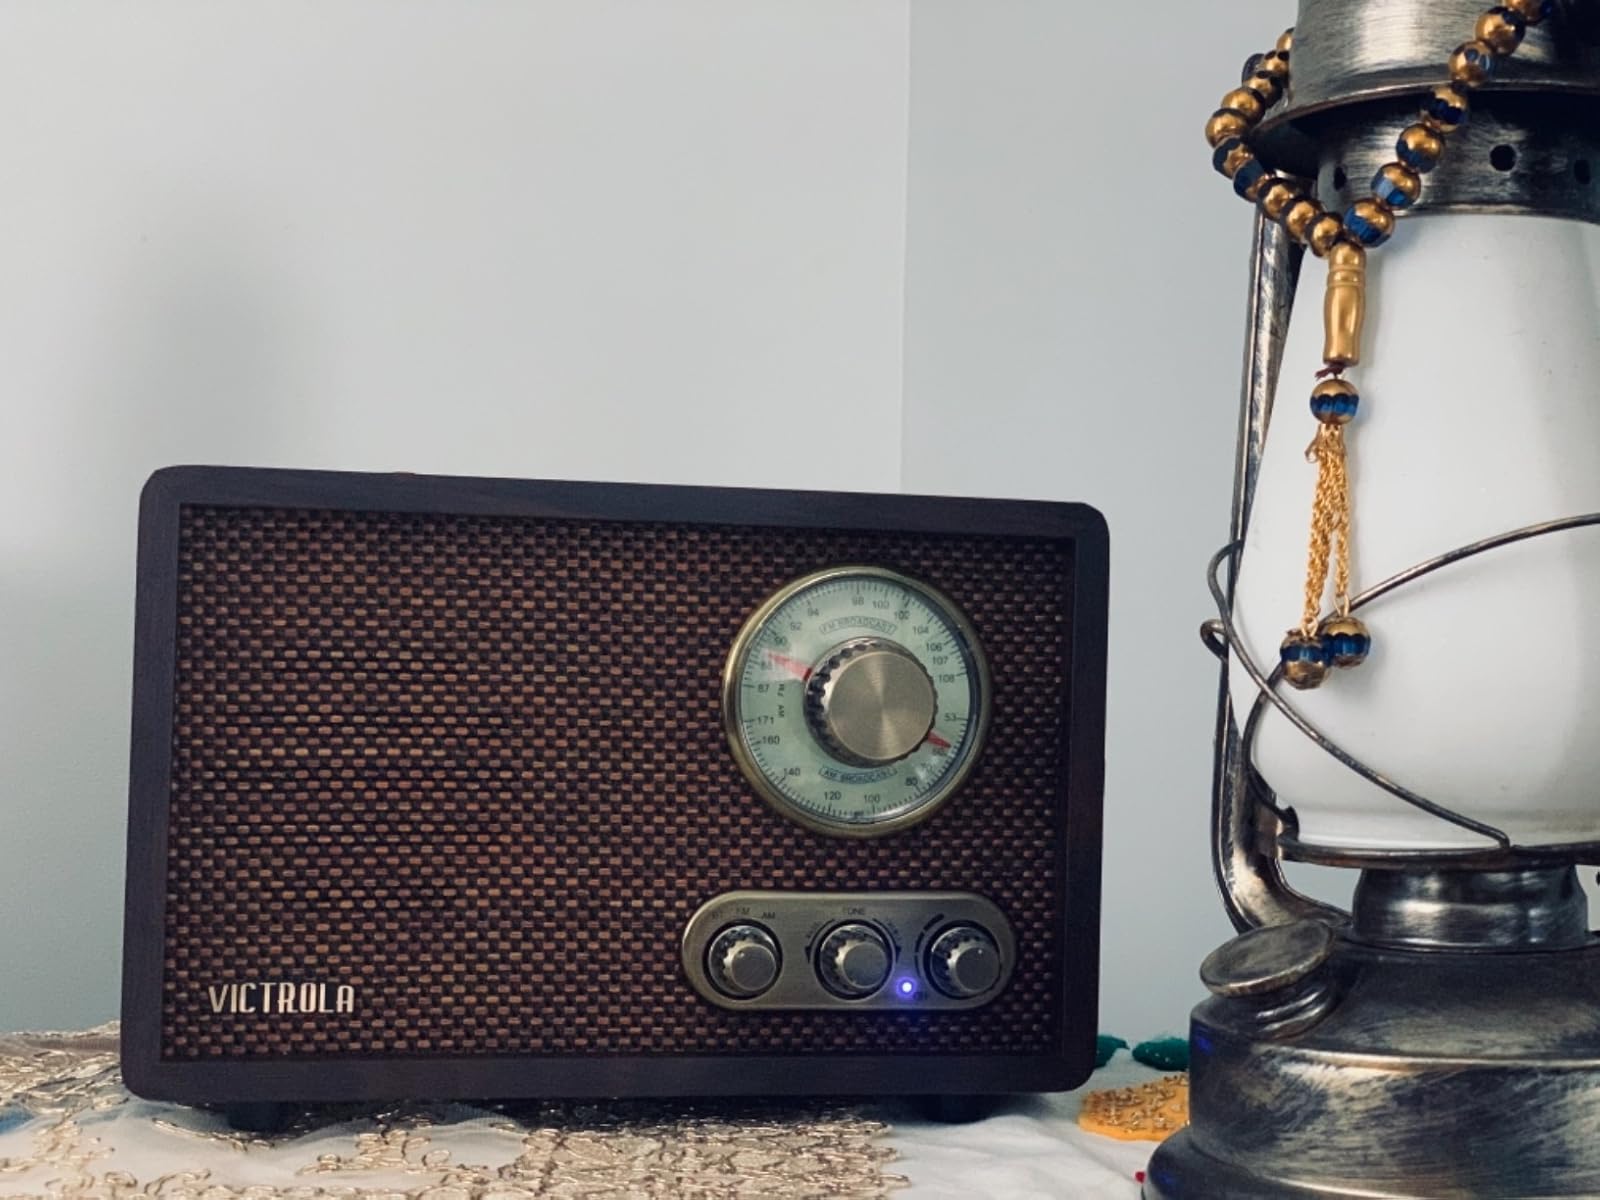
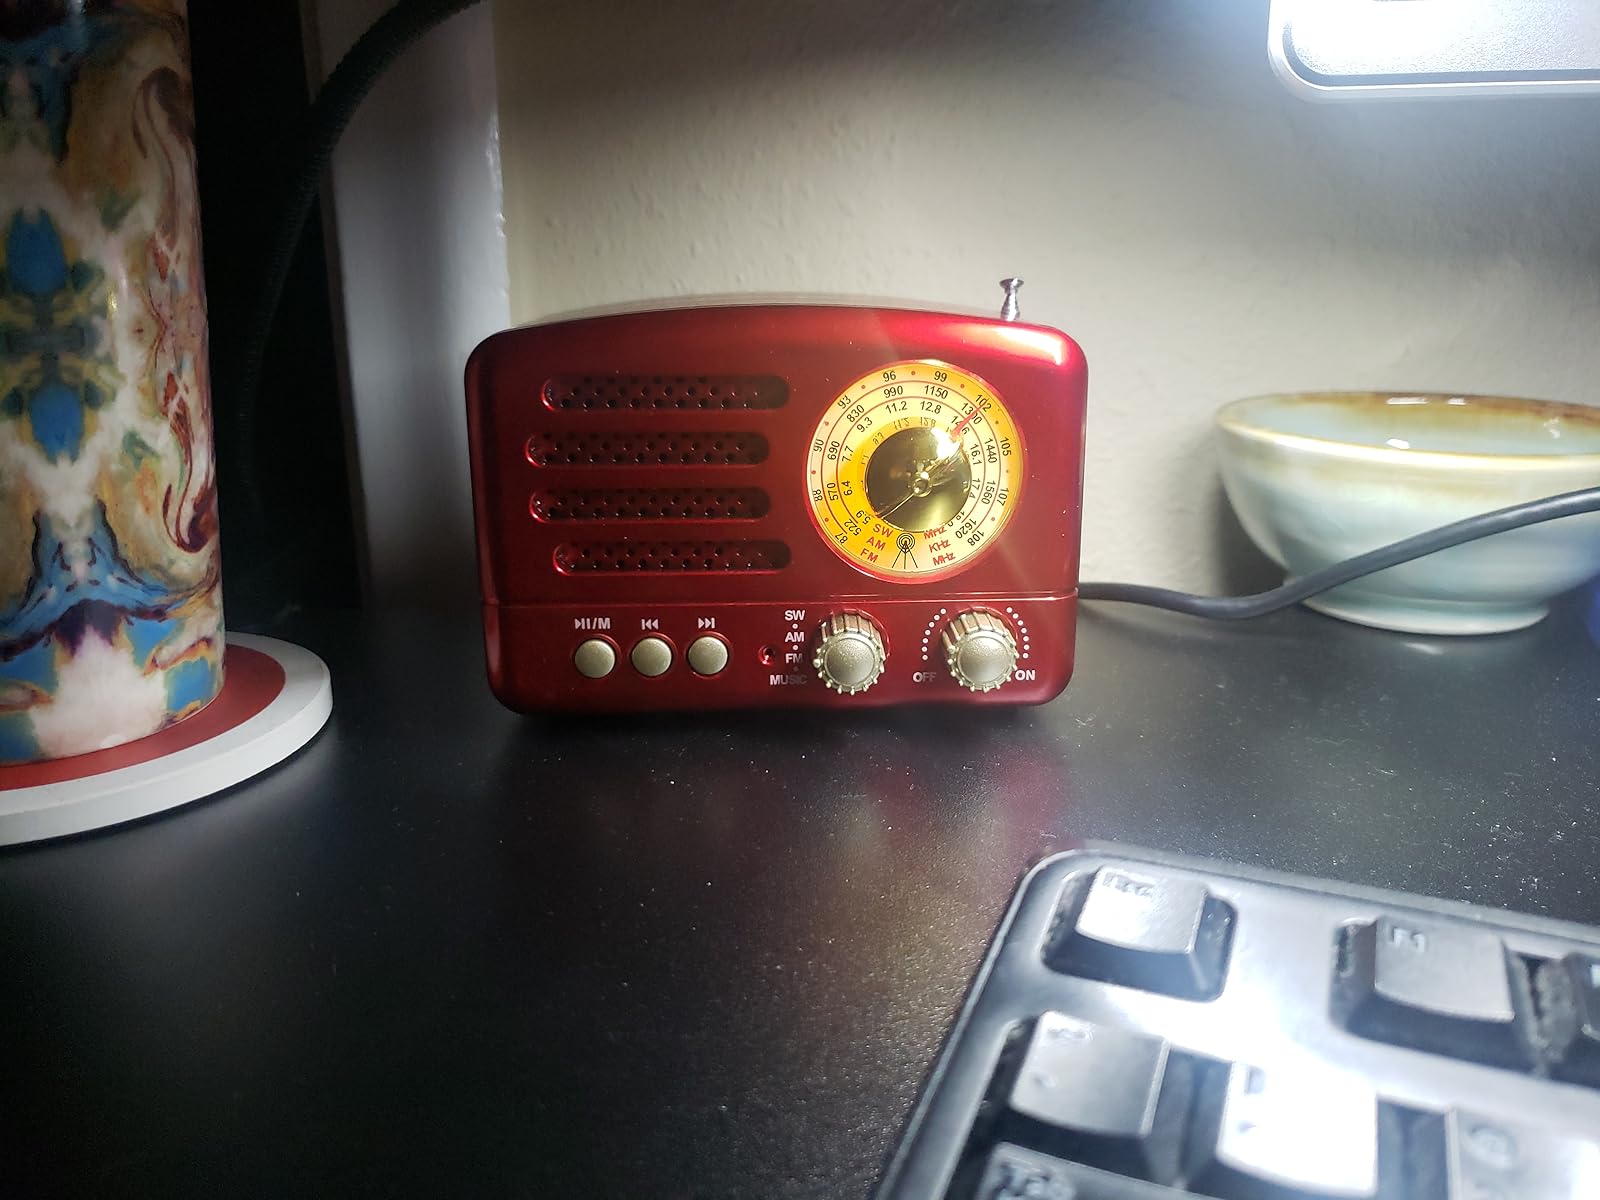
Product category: radio
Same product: no